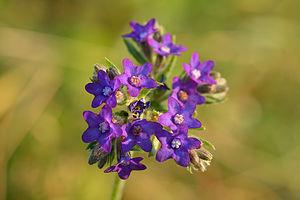
La Buglosse officinale est une espèce de plantes herbacées de la famille des Boraginaceae. Elle est originaire d'Europe et de Turquie.